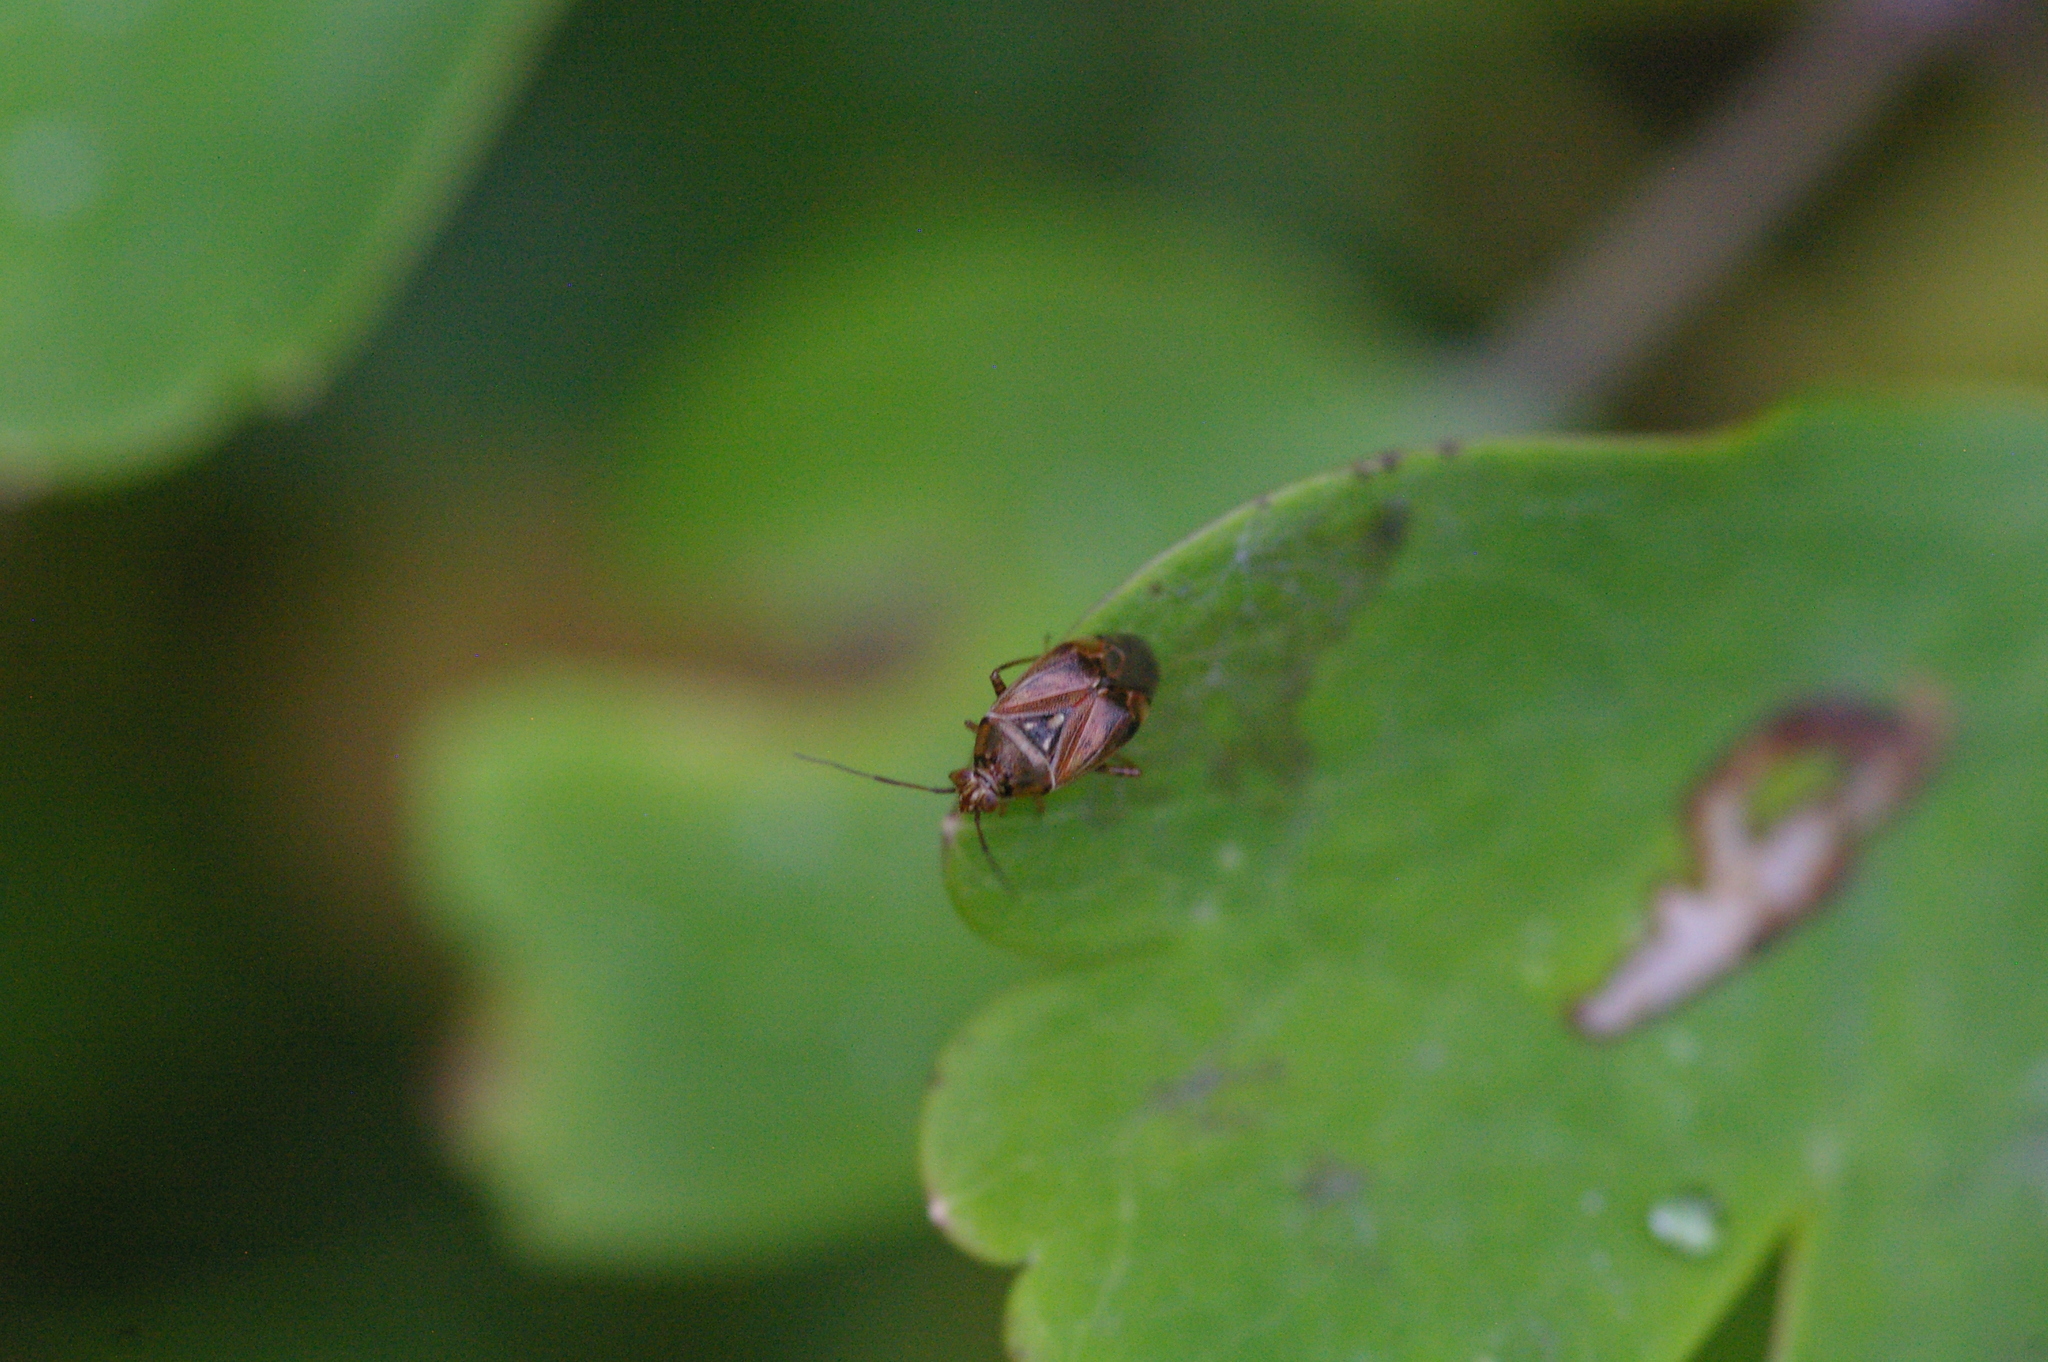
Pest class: lygus_bug